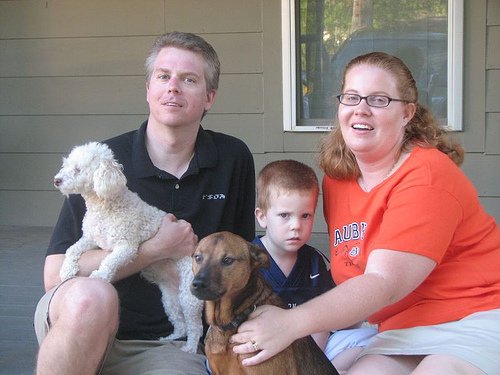
Label: not_food